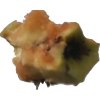
Label: apples